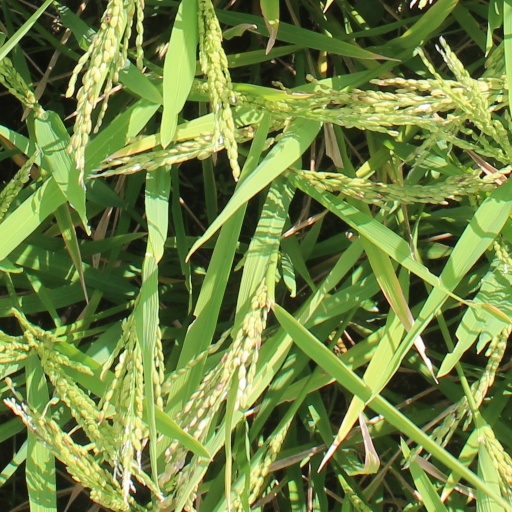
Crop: rice